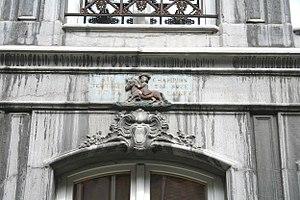
Liège (Belgique), enseigne «
Les enseignes en pierre sculptées à Liège sont un ensemble d'enseignes apposées ou sculptées sur les habitations et commerces de la ville de Liège essentiellement aux XVIIᵉ et XVIIIᵉ siècles.